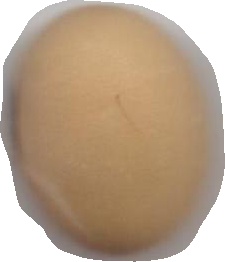
Variety: Anjasmoro